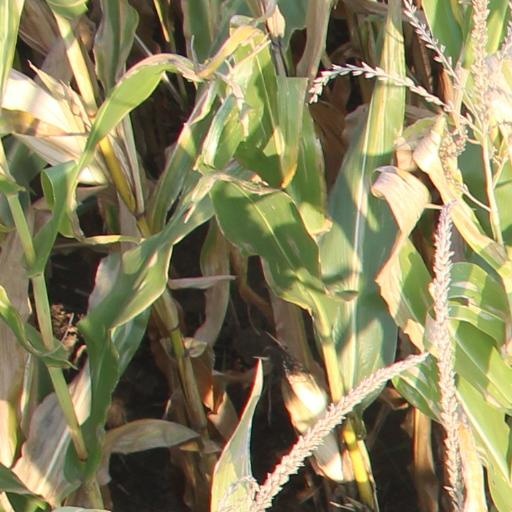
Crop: maize; corn